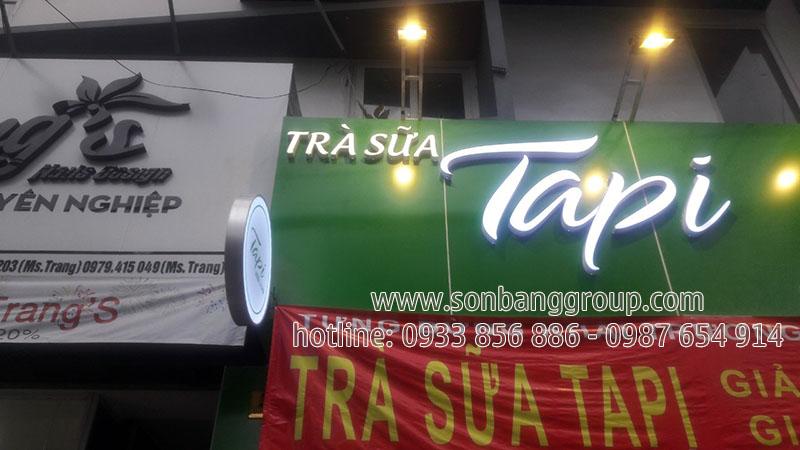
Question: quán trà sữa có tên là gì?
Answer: quán trà sữa có tên là tapi